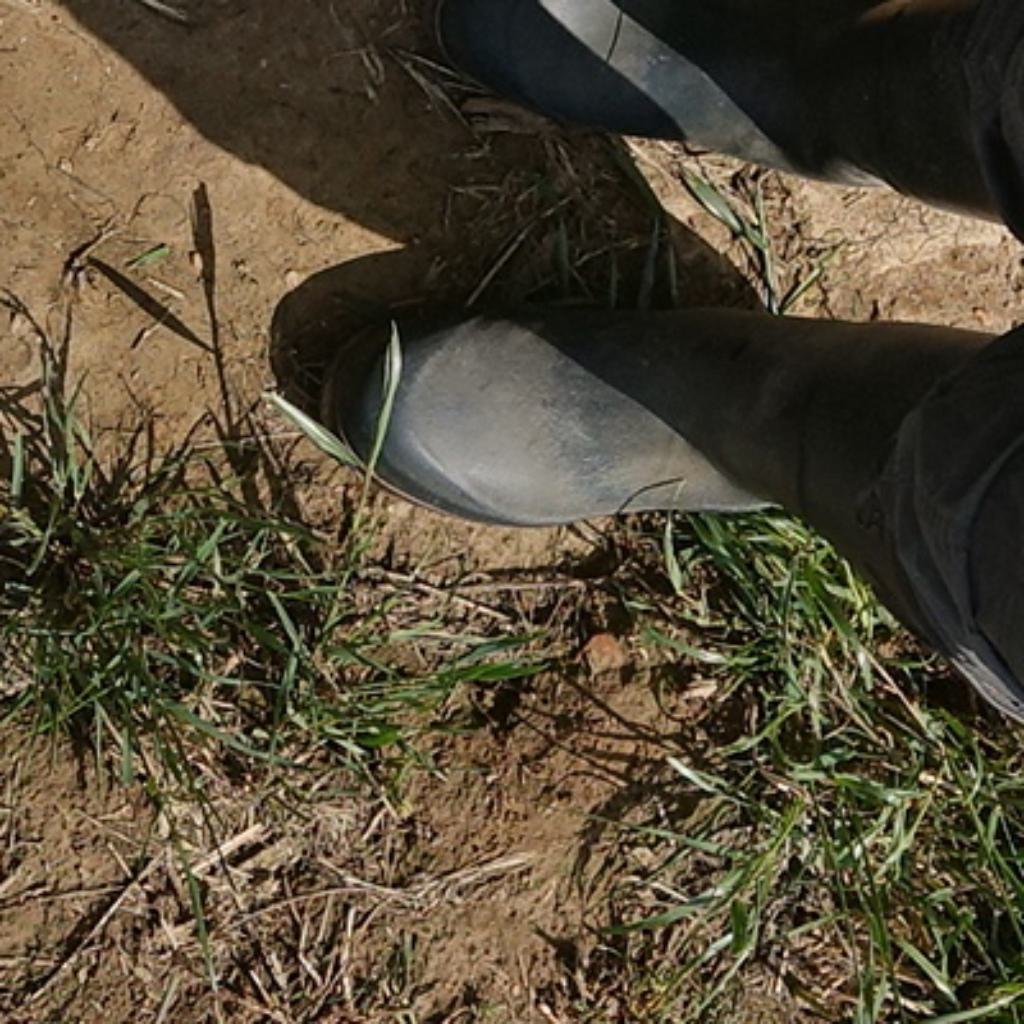
Country: France
Location: VLB
Wheat development stage: Filling